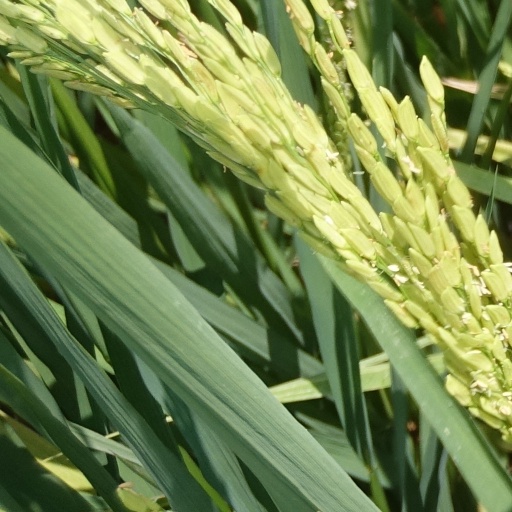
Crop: rice